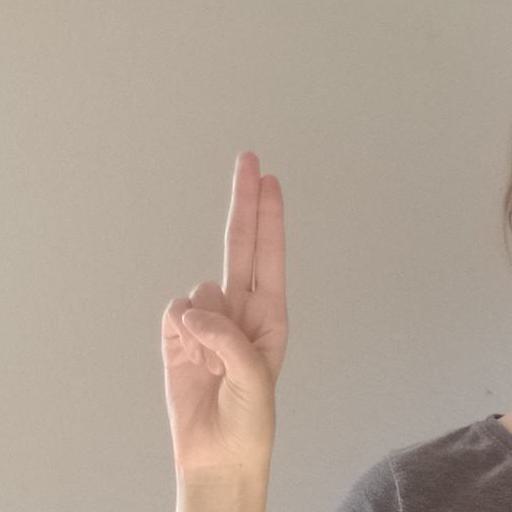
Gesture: two_up